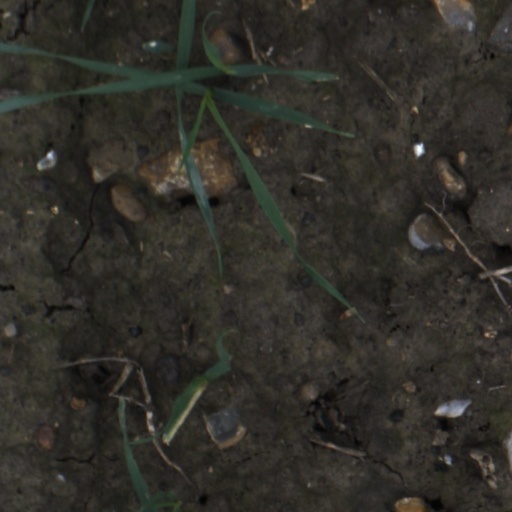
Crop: wheat